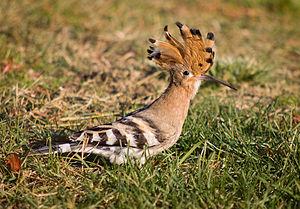
Le Pin est une commune de l'Ouest de la France située dans le département de la Loire-Atlantique en région Pays de la Loire. La commune fait partie de la Bretagne historique et des pays traditionnels nantais et de la Mée.